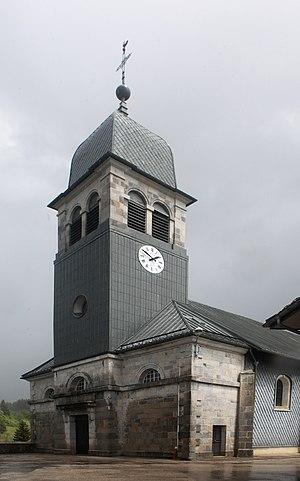
Église de Bellefontaine (Jura).
Saint Regnobert de Bayeux ou saint Renobert de Bayeux, est le douzième évêque de Bayeux au VIIᵉ siècle.
Bellefontaine est une commune française située dans le département du Jura en région Bourgogne-Franche-Comté.